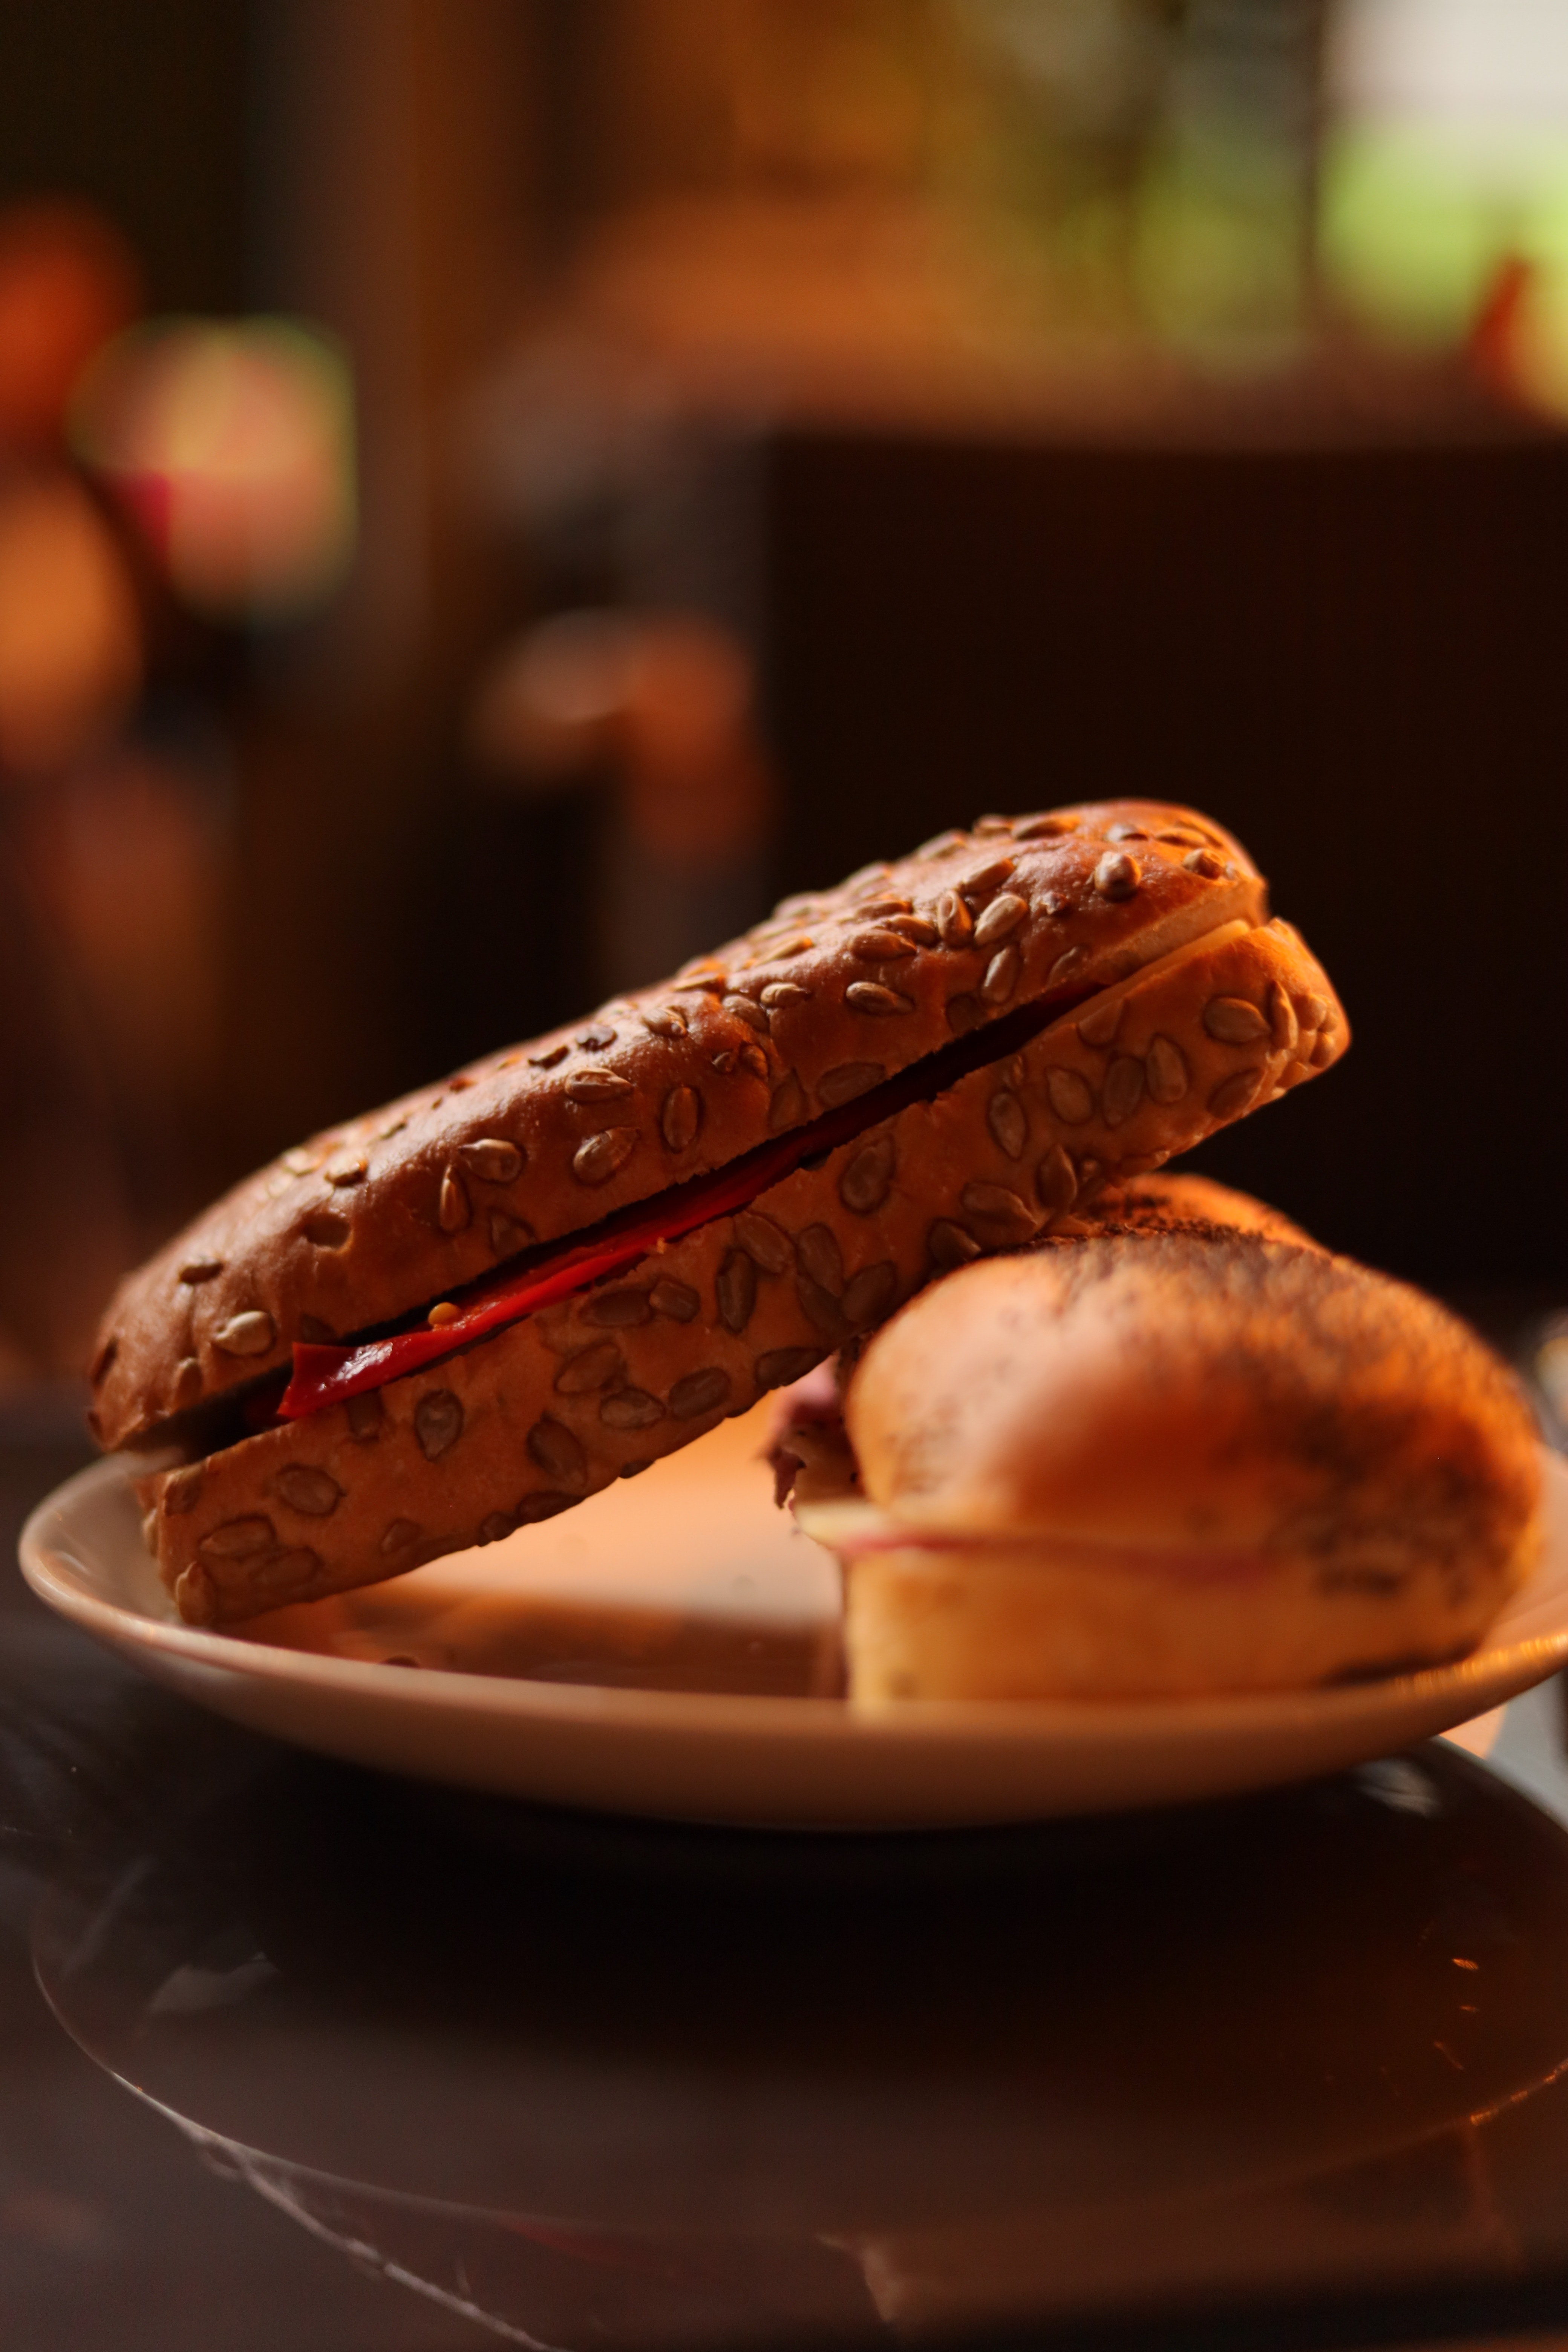
food, tableware, ingredient, recipe, baked goods, cuisine, dish, staple food, Kaszanka, plate, wood, finger food, sweetness, produce, kitchen utensil, baking, junk food, sausage, dessert, bread, italian sausage, dishware, comfort food, longaniza, chocolate, delicacy, sujuk, fast food, snack, serveware, knackwurst, still life photography, Saucisson de lyon, Sopressa, gluten, breakfast, american food, platter, kielbasa, Sobrassada, meat, vienna sausage, confectionery, natural foods, salami, meal, frozen dessert, cookies and crackers, superfood, rock